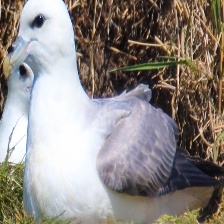
Species: NORTHERN FULMAR
Scientific name: FULMARUS GLACIALIS